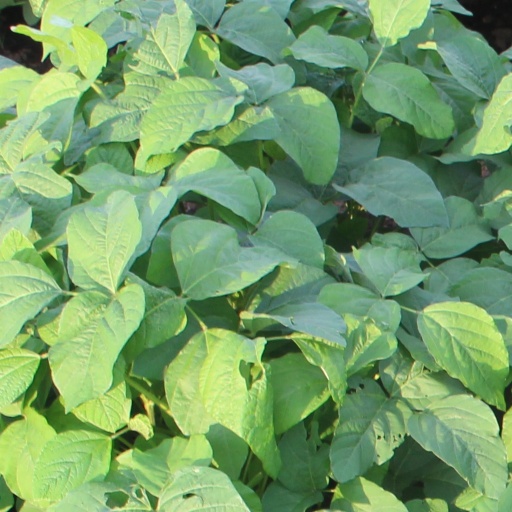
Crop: soybean